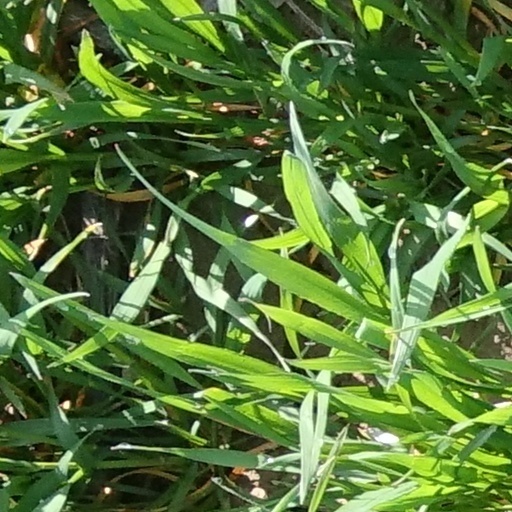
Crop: wheat